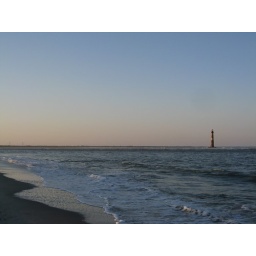
The lighthouse off the coast near Folly Beach.